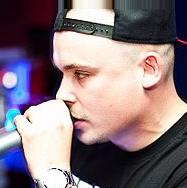
Age: 26